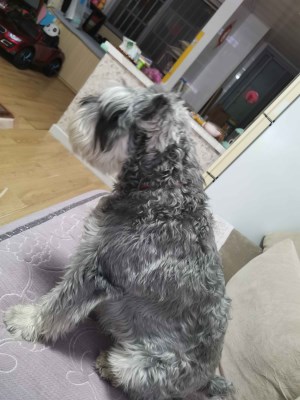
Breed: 2342-n000102-miniature_schnauzer